Robert Hungerford, 2nd Baron Hungerford

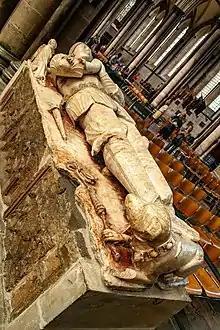
Tombstone of Robert Hungerford in Salisbury Cathedral

Robert Hungerford, 2nd Baron Hungerford (1409–1459) was an English landowner. The second but eldest surviving son of Walter Hungerford, 1st Baron Hungerford, he served in the Hundred Years' War, and was summoned to parliament as Baron Hungerford from 5 September 1450 to 26 May 1455. He died 14 May 1459, and in accordance with his will was buried in Salisbury Cathedral. He was succeeded by his son Robert Hungerford, 3rd Baron Hungerford (1431–1464).